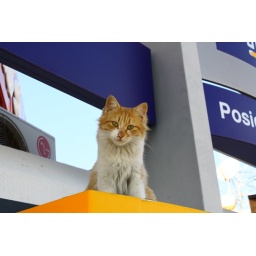
A cat above a cash machine outside Mcdonalds in Paphos.